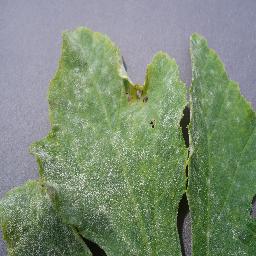
Label: Squash___Powdery_mildew